USS Gleaves

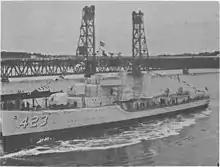
"Gleaves" leaves the building ways, 9 December 1939

USS "Gleaves" (DD-423) was the lead ship of the of destroyers. She is the only ship of the United States Navy to be named for Admiral Albert Gleaves, who is credited with improving the accuracy and precision of torpedoes and other naval arms.